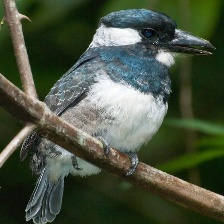
Species: BLACK BREASTED PUFFBIRD
Scientific name: NOTHARCHUS PECTORALIS